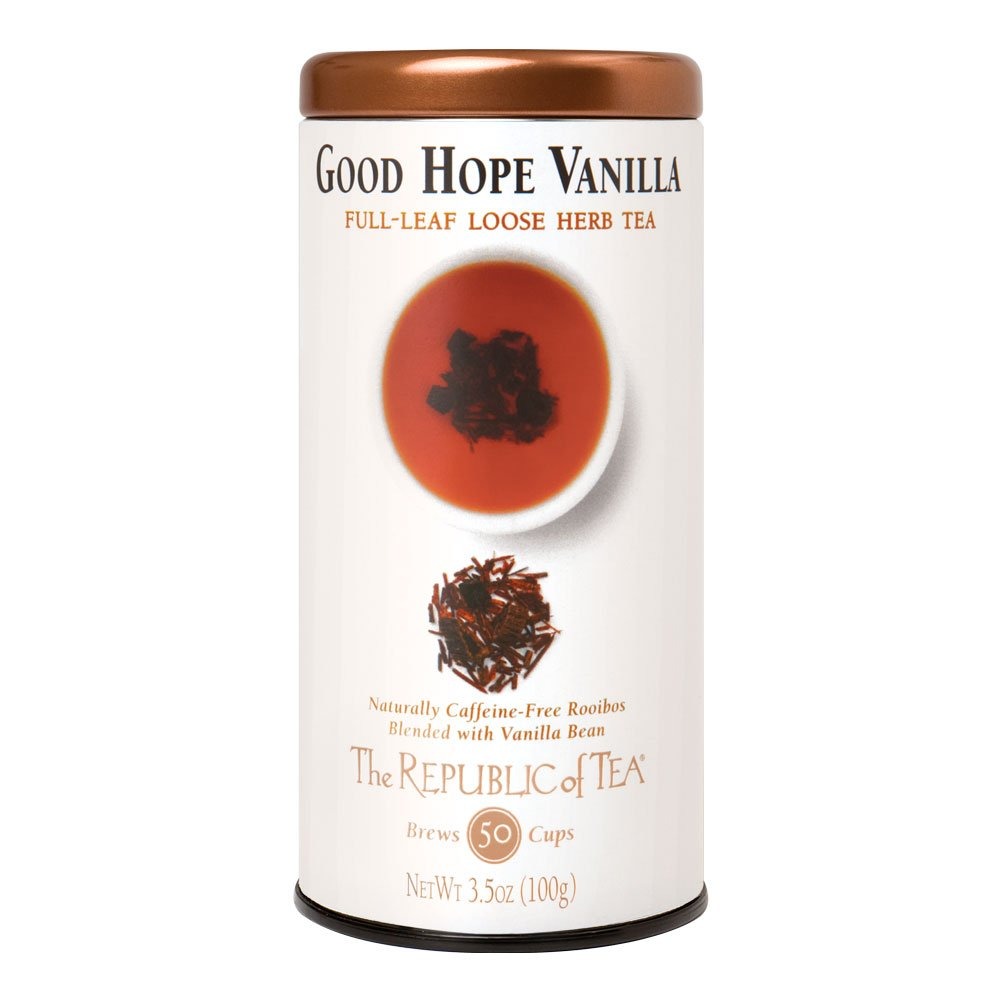
Item Name: The Republic of Tea Good Hope Vanilla Red Full-Leaf Tea, 3.5 Ounces / 50 Cups
Bullet Point 1: Herbal Teas Loose
Bullet Point 2: Tea For Inspiration
Product Description: Tea for Inspiration - Rooibos is indigenous to the cape region of South Africa, which includes The Cape of Good Hope. We offer you Good Hope Vanilla, a blend of rooibos and sweet, fragrant vanilla beans. This caffeine-free infusion is sweet, satisfying and “good” all day long. Good Hope Vanilla Red Tea was featured on "What's in" on NBC's Today show.
Value: 3.5
Unit: Ounce

Price: 24.91